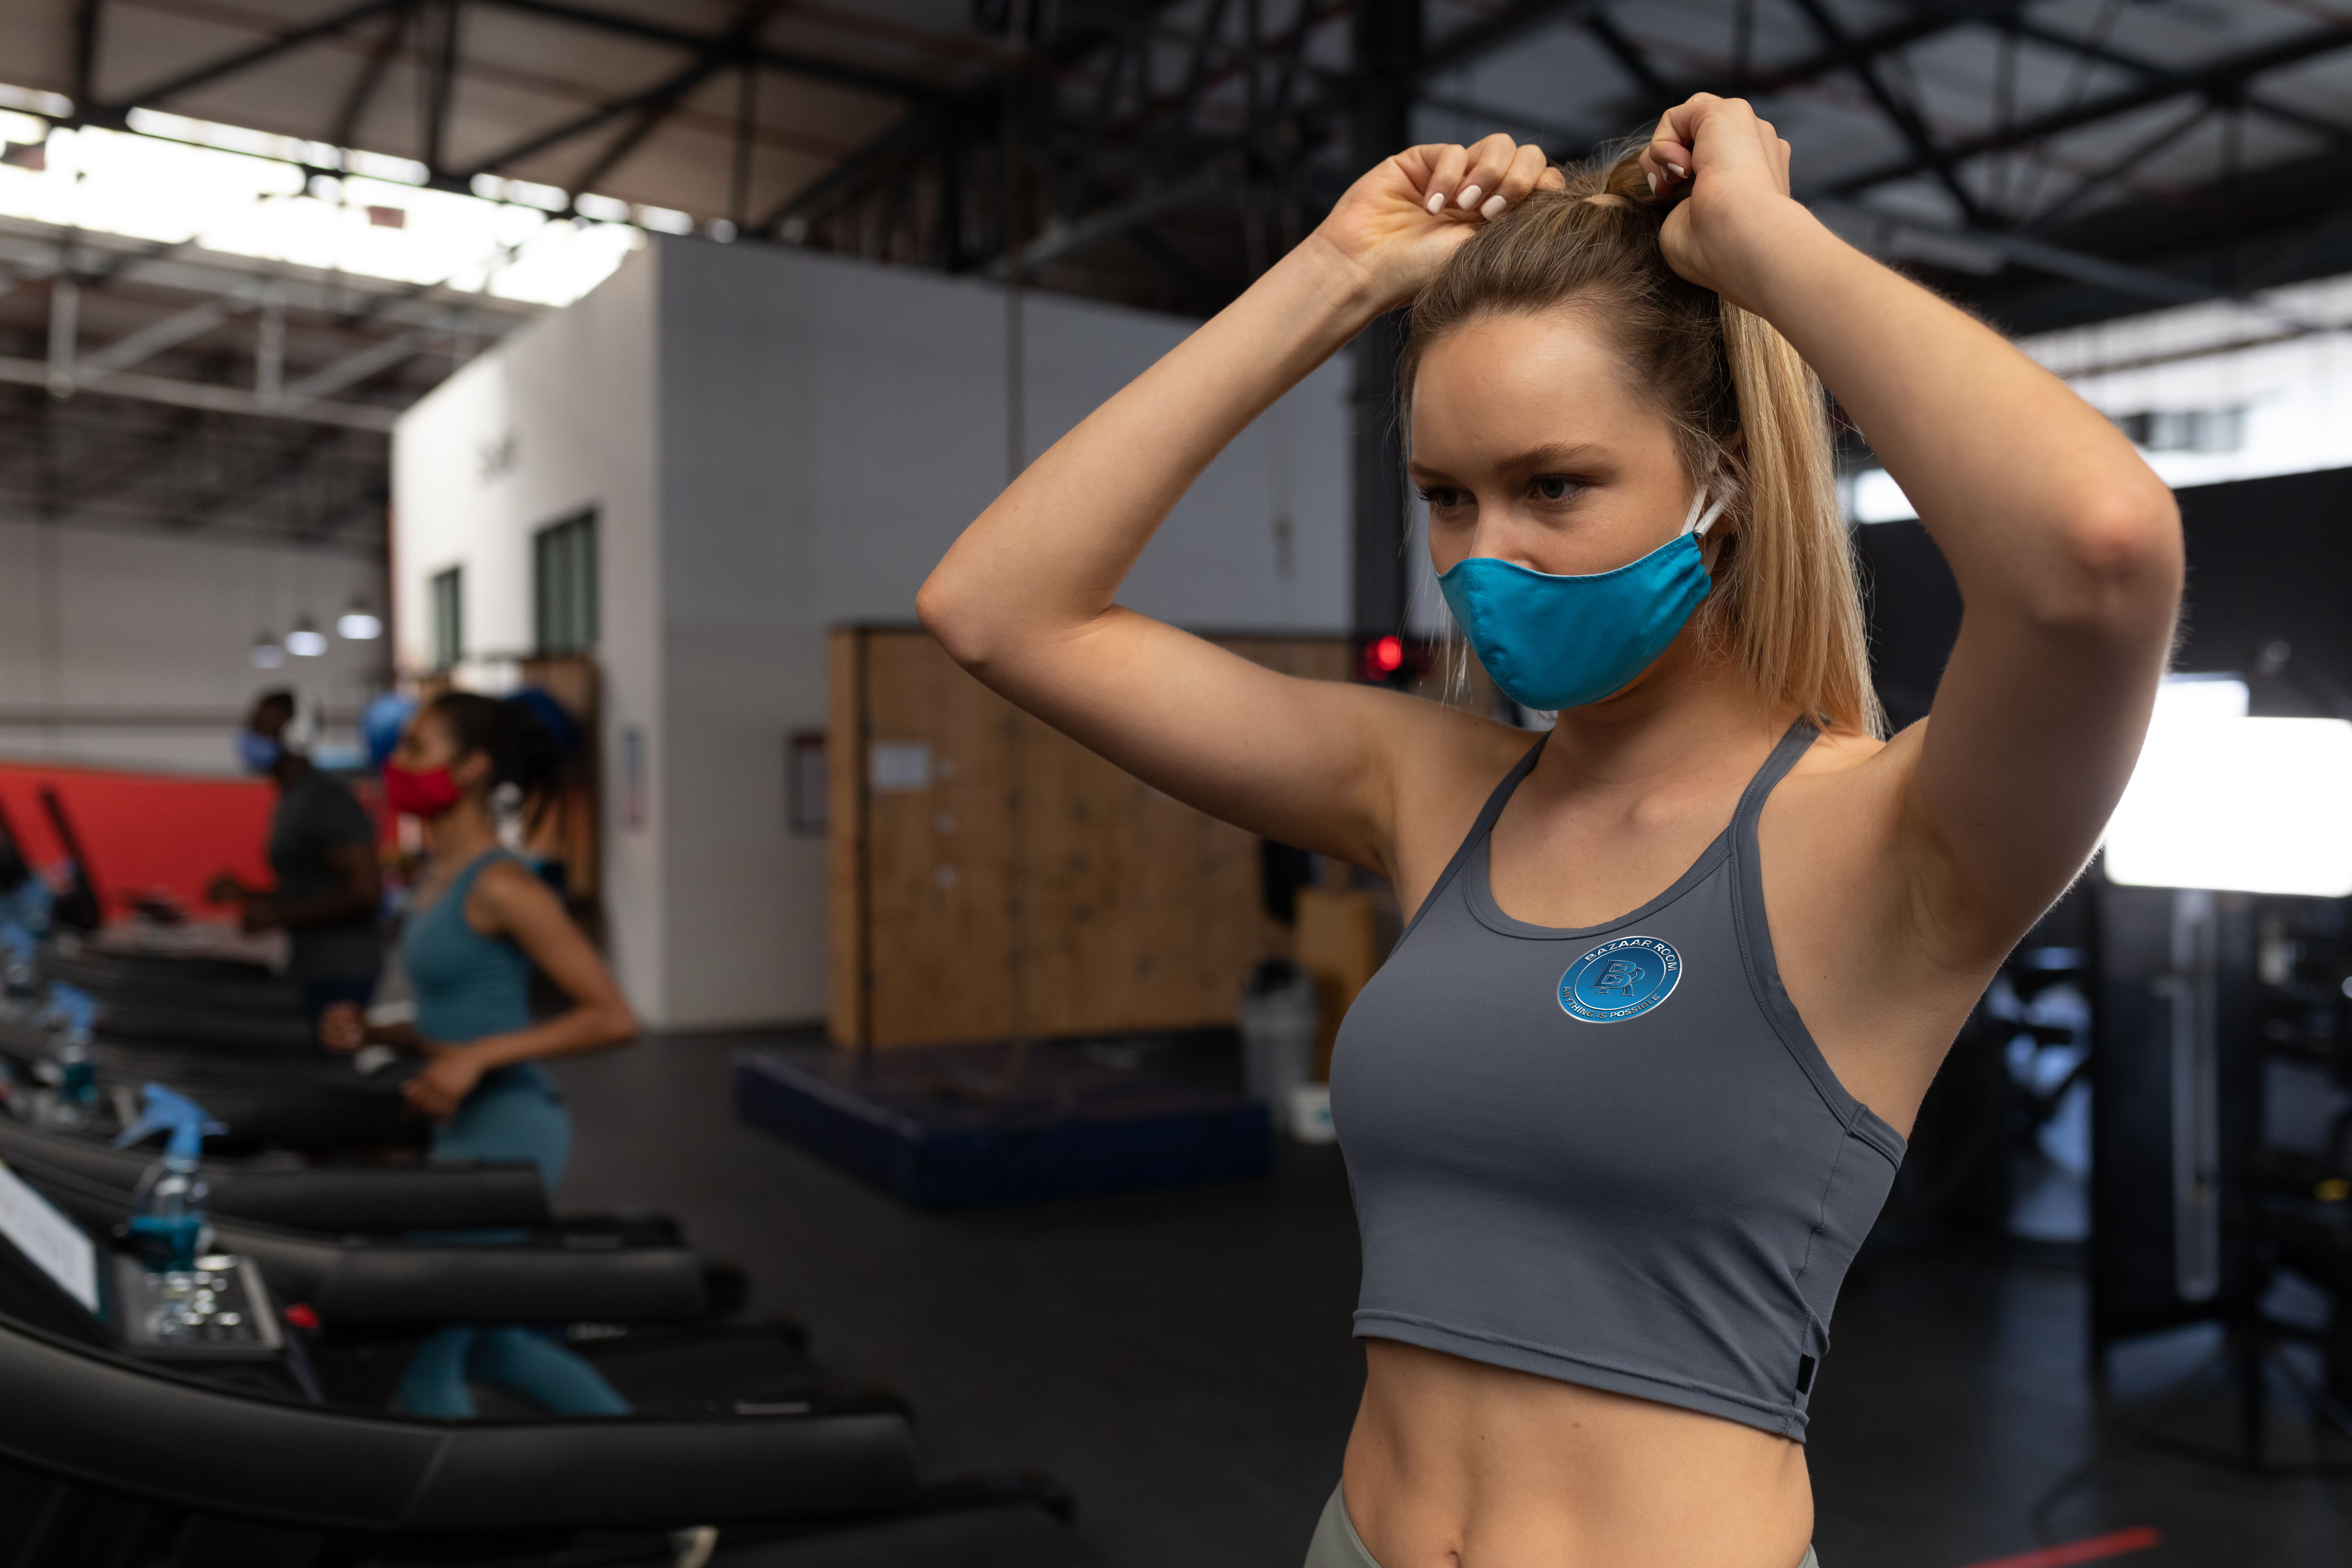
platform, joint, arm, muscle, camisoles, Active tank, flash photography, undershirt, strength training, chest, elbow, thigh, weight training, sportswear, waist, gym, exercise, vest, leisure, exercise equipment, human leg, trunk, sports, circuit training, abdomen, electric blue, physical fitness, sport venue, exercise machine, balance, room, recreation, fun, eyewear, training, sunglasses, bodybuilding, knee, fitness professional, individual sports, t shirt, weights, back, competition event